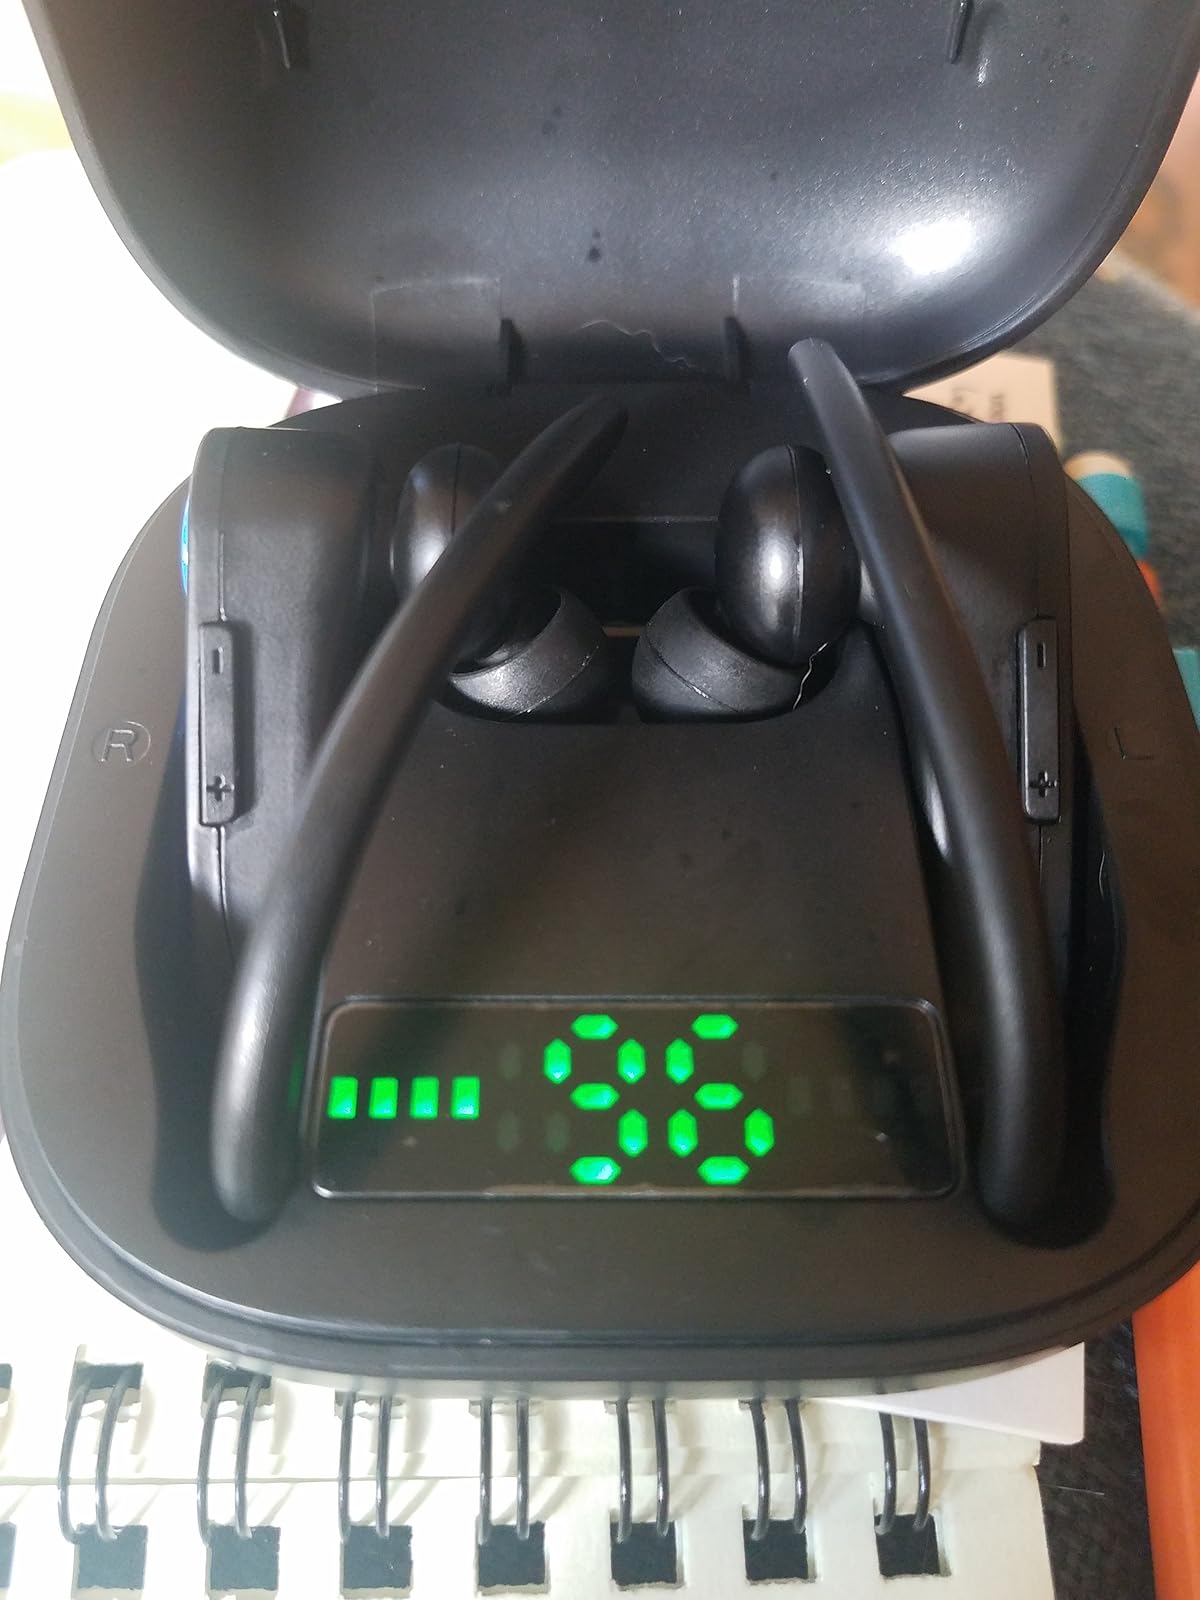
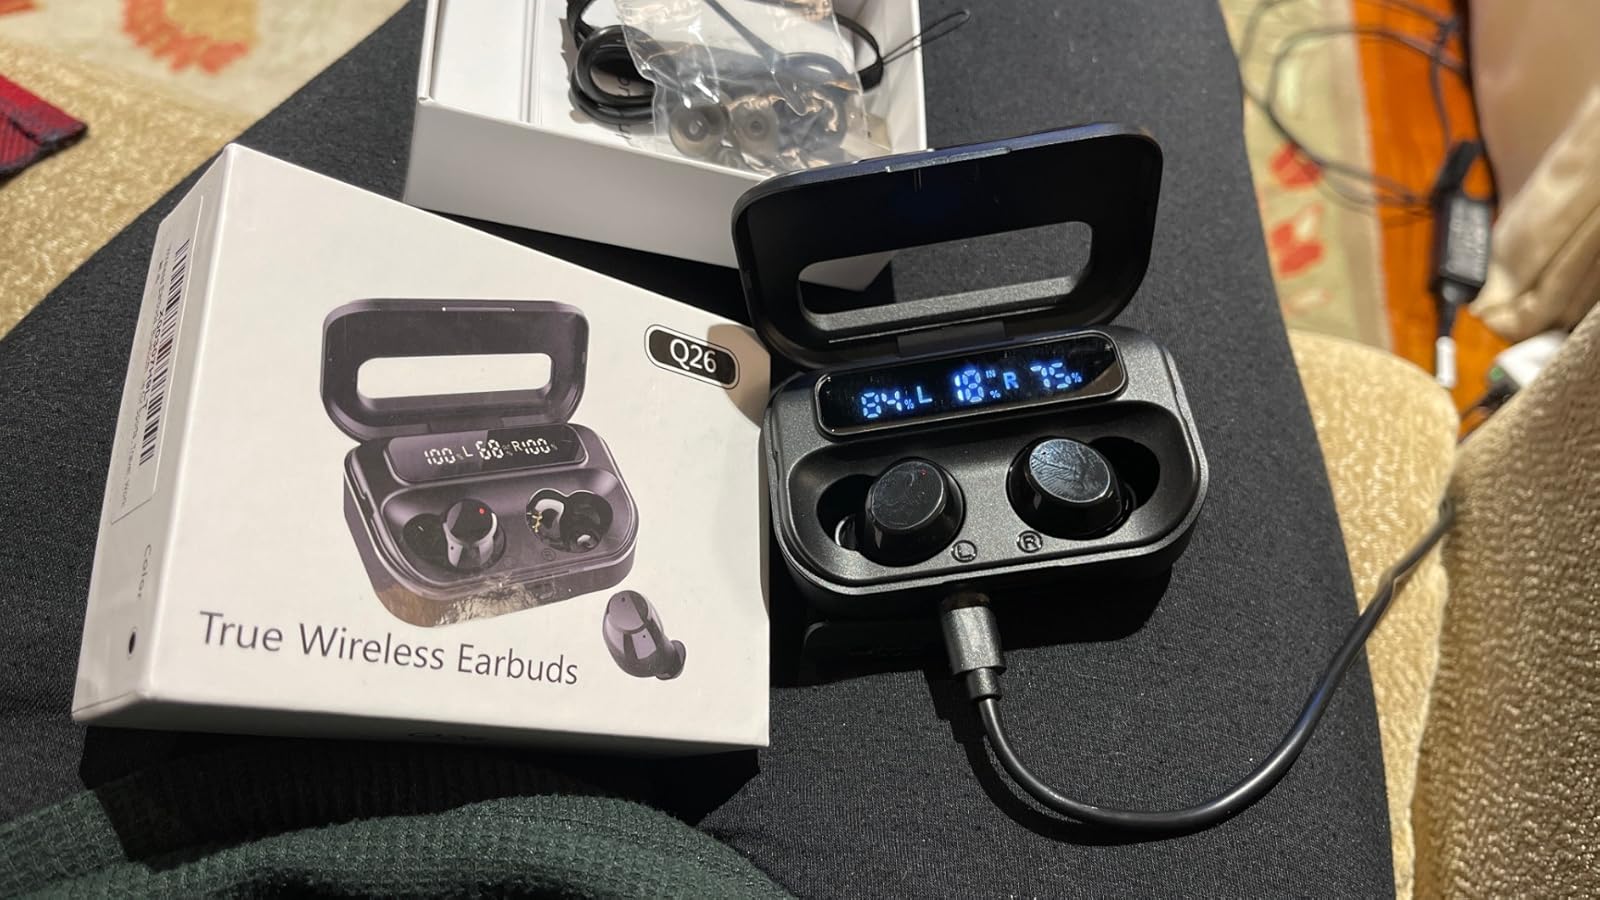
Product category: earbuds
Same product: no